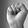
ASL letter: S